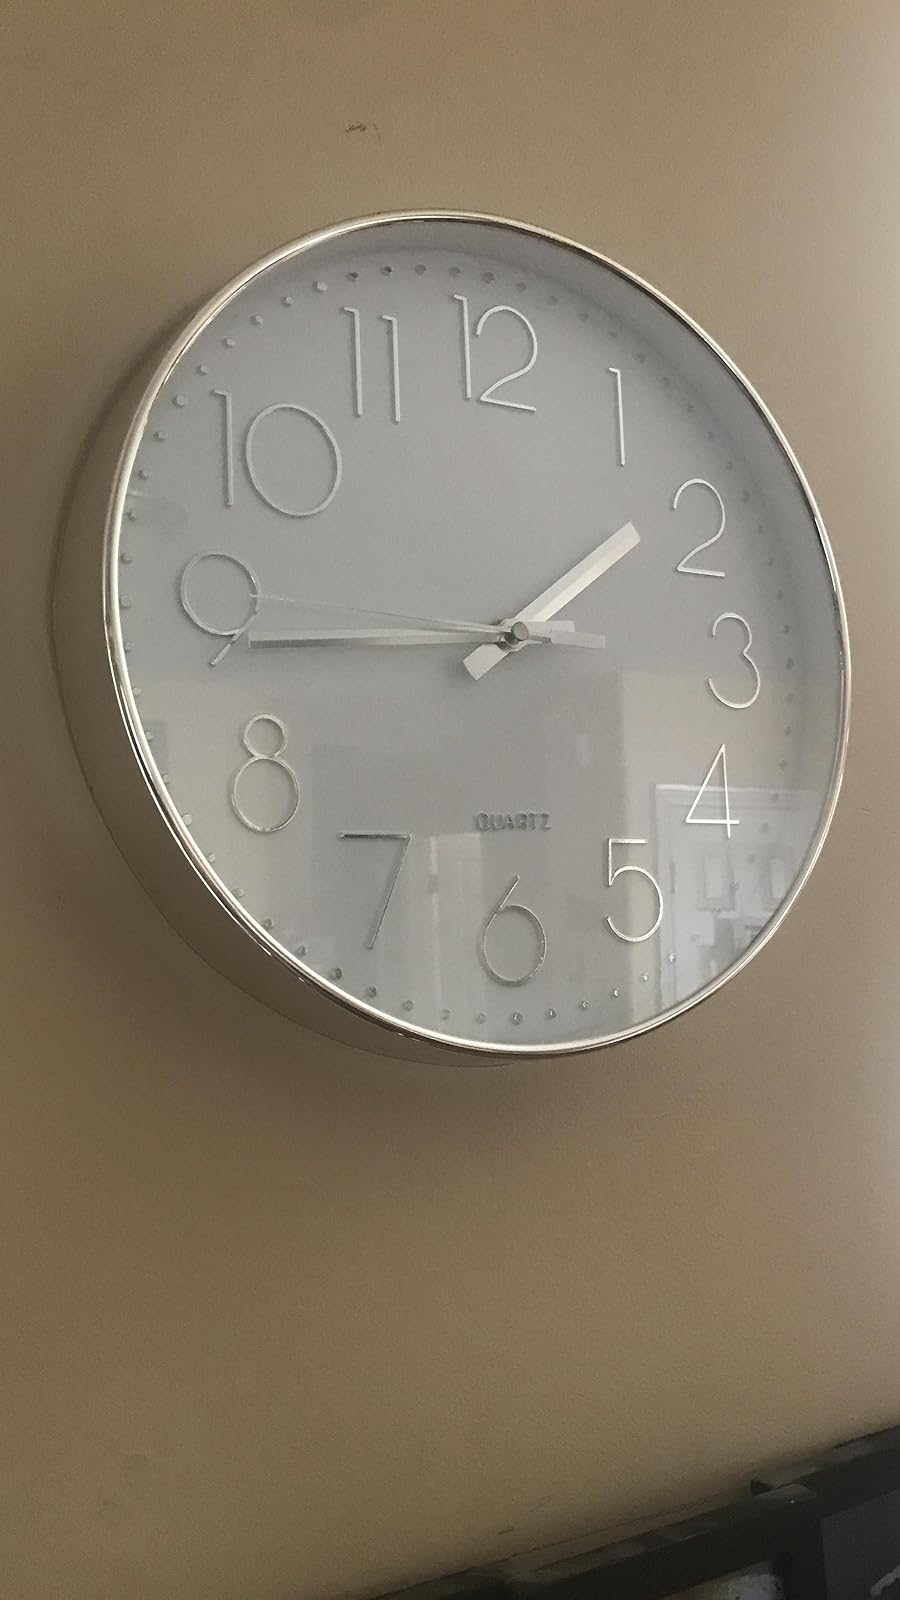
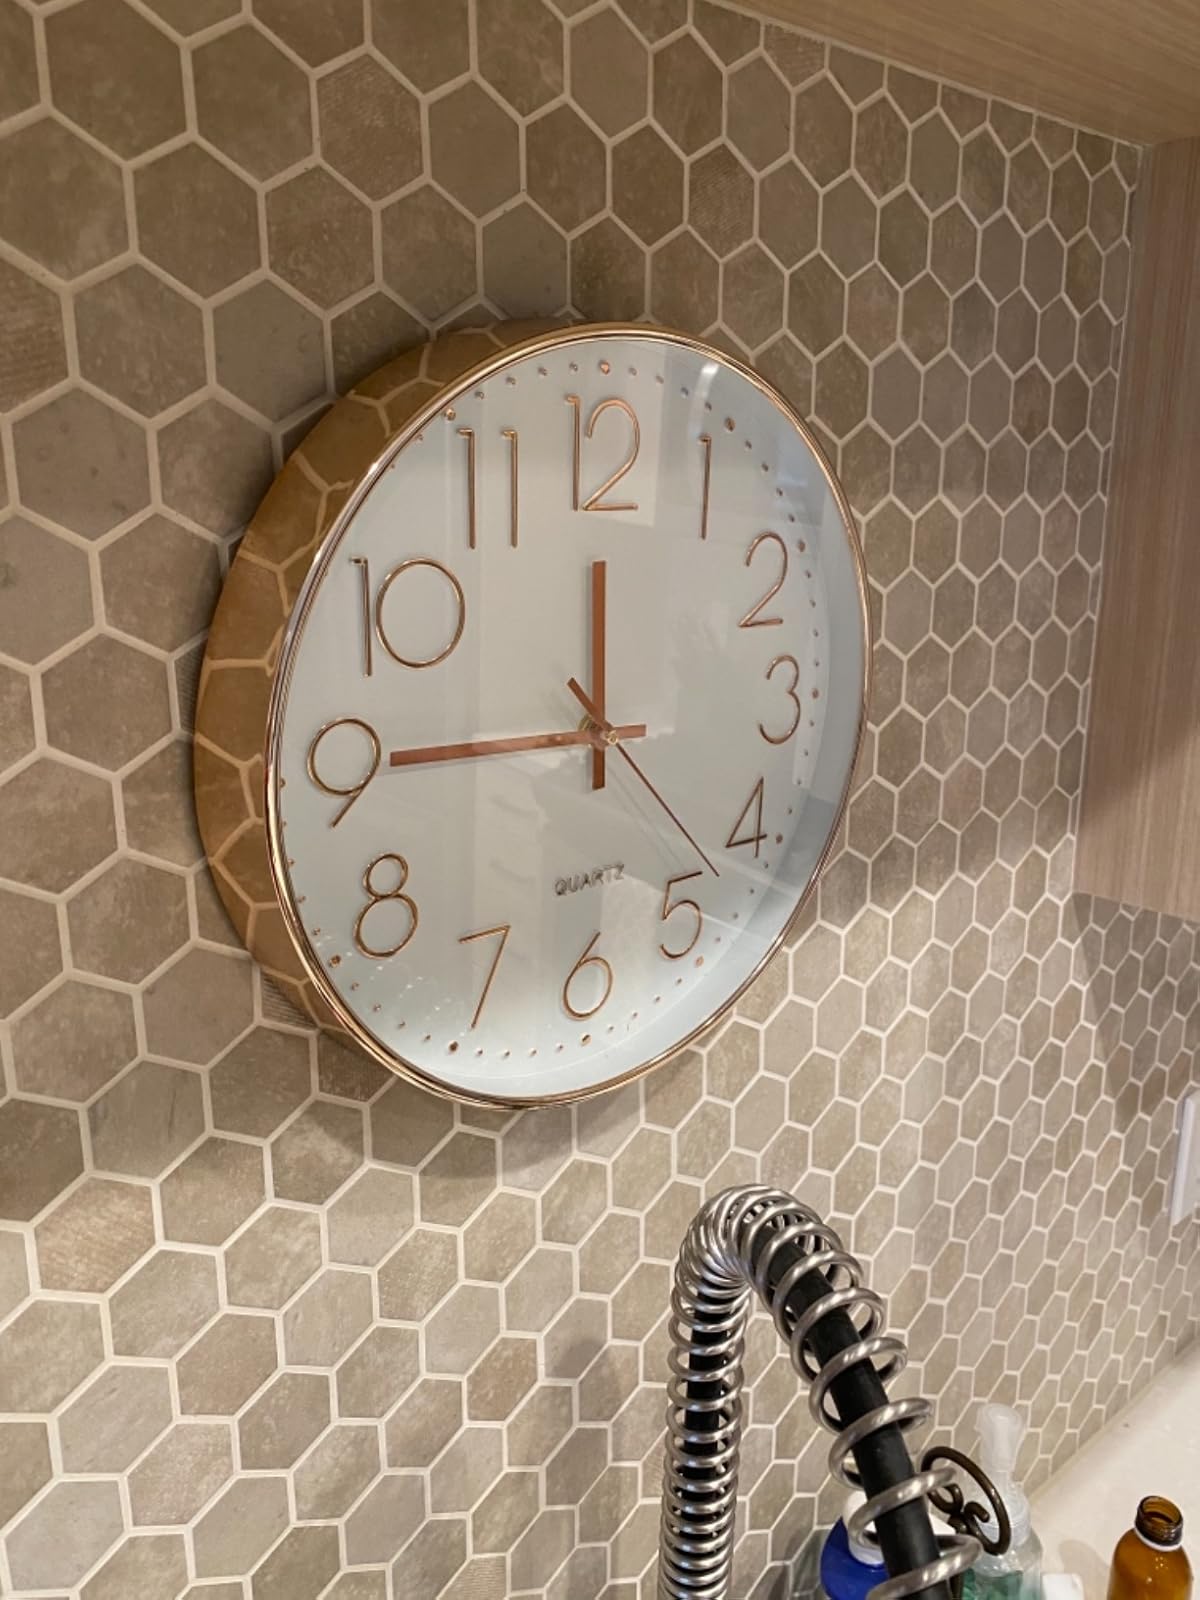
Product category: clock
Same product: no